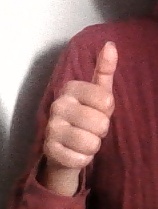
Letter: aleff